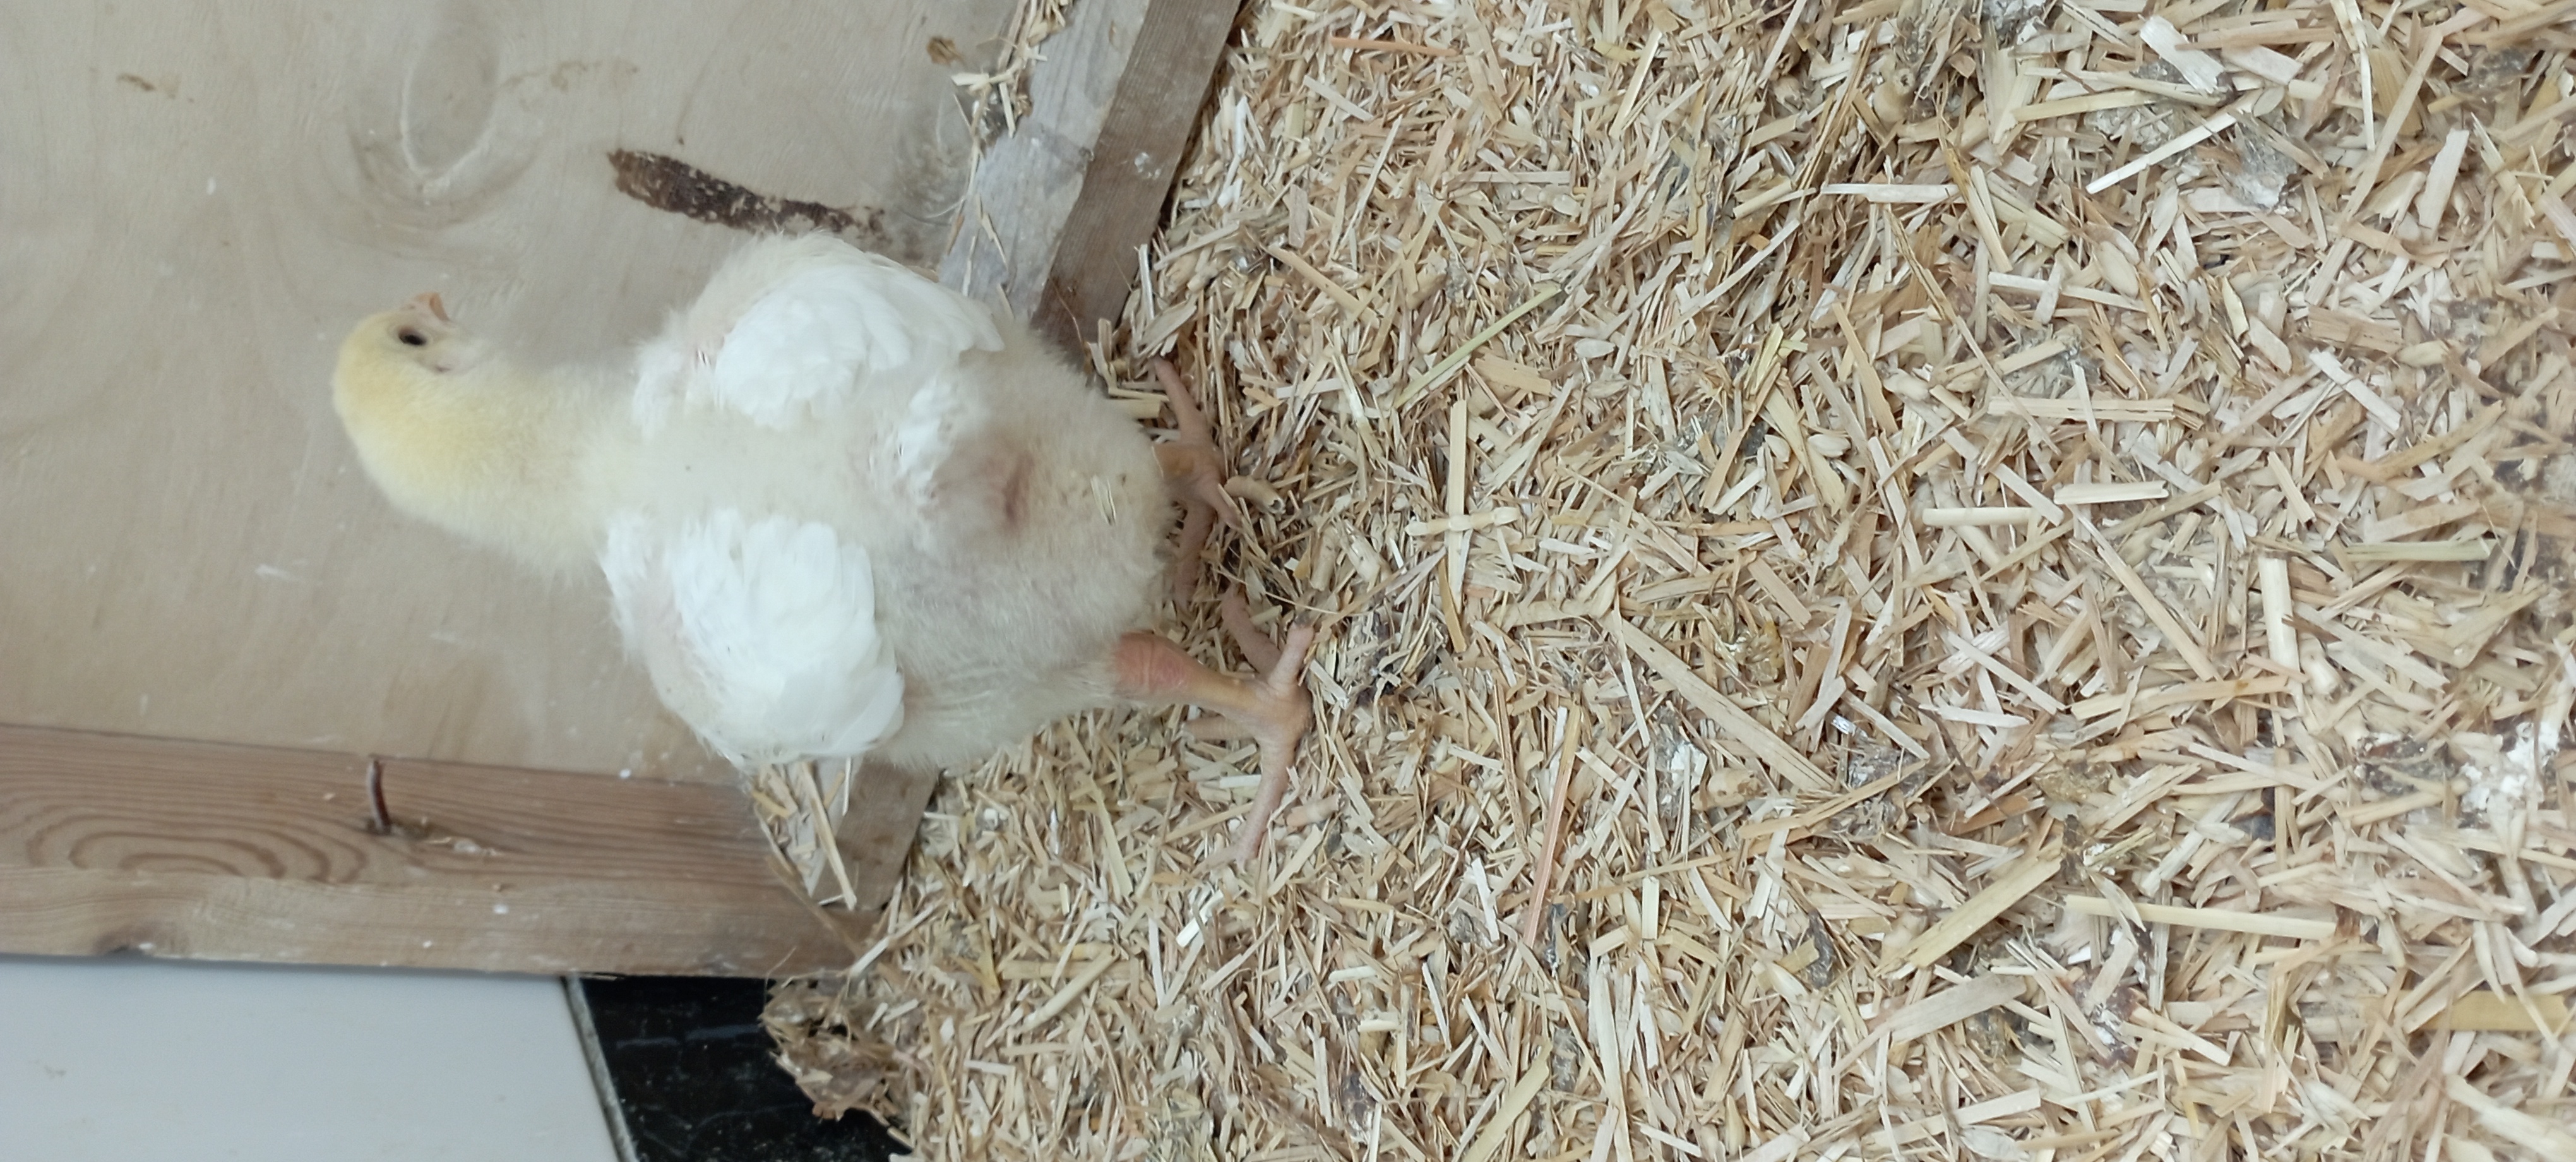
Weight: 403 g